Viking Age arms and armour

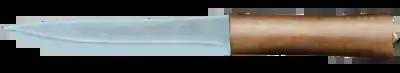
Viking knife, based on the finds exhibited at Jorvik Viking Centre

Two distinct classes of knives were in use by Vikings. The more common one was a rather plain, single edge knife of normal construction, called a . These are found in most graves, being the only weapon allowed for all, even slaves. Smaller versions served as the everyday utility tool, while longer versions were likely meant for hunting or combat or both. Weapon knives sometimes had ornamental inlays on the blade. The construction was similar to traditional Scandinavian knives. The tang ran through a more or less cylindrical handle, the blade was straight with the edge sweeping upward at the tip to meet the back of the blade in a point. The knife apparently played an important role for all Scandinavians. This is evidenced by the large number of knives found in burial sites of not just the men, but the women and the children too.